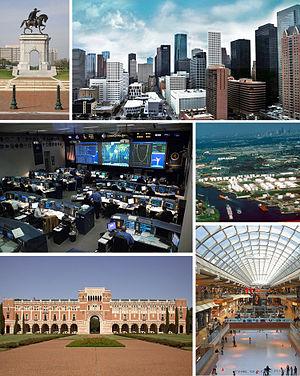
Houston /ˈhjus.tən/ est une ville de l'État du Texas dans le Sud des États-Unis. Avec une population de 2 303 482 habitants dans la municipalité et 6 313 158 dans l'agglomération, c'est la plus grande ville du Sud des États-Unis et, après Dallas, la deuxième aire urbaine de la région. Ses habitants s'appellent les Houstoniens. La ville s'étale sur trois comtés dont le principal est le comté de Harris. C'est la quatrième ville des États-Unis après New York, Los Angeles et Chicago.